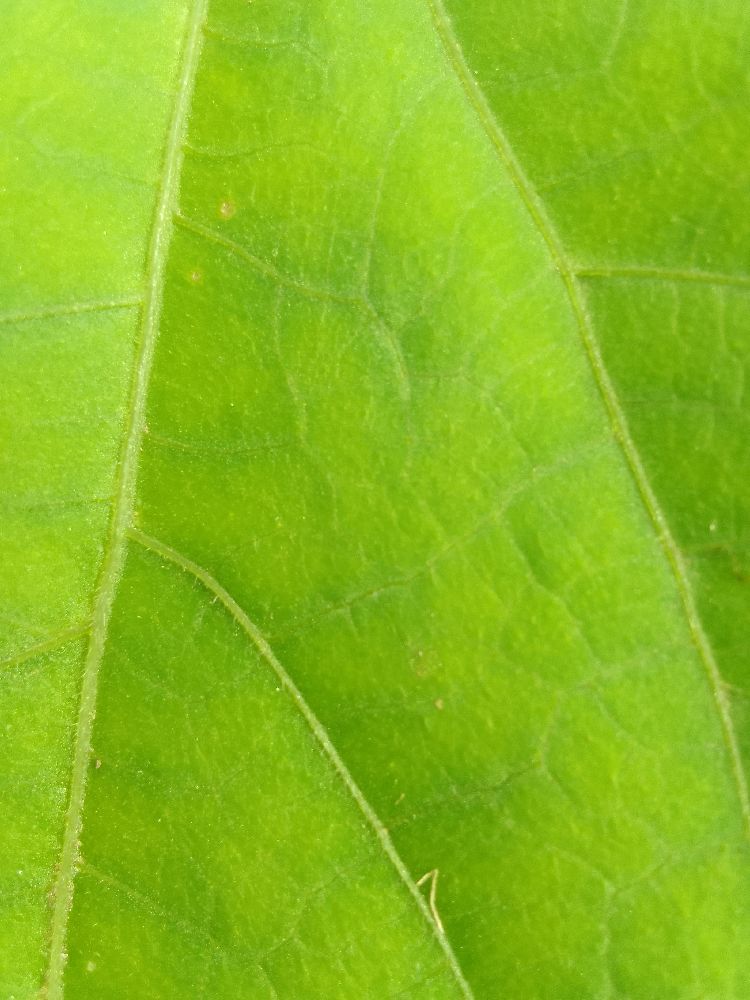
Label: healthy